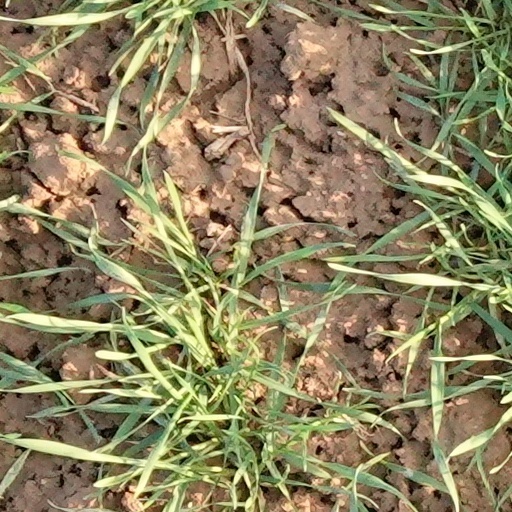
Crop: wheat